Jeffrey P. Sutton

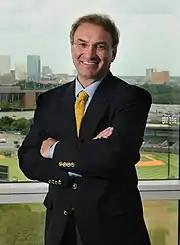
Jeffrey P. Sutton (2011)

Jeffrey Paul Sutton is a Canadian-American physician-scientist who holds the Friedkin Chair for Research in Sensory System Integration and Space Medicine at Baylor College of Medicine (BCM), where he is the founding Director and Professor in the Center for Space Medicine. He is also chairman of the Board of the Translational Research Institute for Space Health that is part of the Human Research Program of the National Aeronautics and Space Administration. Sutton is the former chief executive officer, President and Institute Director of the National Space Biomedical Research Institute.